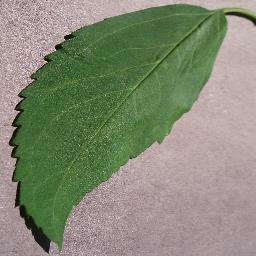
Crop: cherry
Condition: (including_sour)_healthy